John Stephenson (judge)

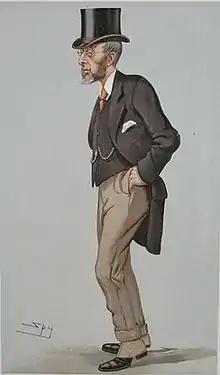

The second son of Sir Guy Stephenson CB, by his marriage to Gwendolen Talbot, a daughter of John Gilbert Talbot PC MP, Stephenson was a grandson of Sir Augustus Frederick William Keppel Stephenson (1827–1904) a Treasury Solicitor and Director of Public Prosecutions. He had two sisters, Margaret Eglantine (born 1907) and Jane (1914) and three brothers, Augustus (1909), Paul (1913) and H. J. Stephenson (1921–1943).